Piazza IV Novembre

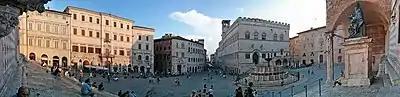
The square seen from the cathedral (panoramic view), with the perspective on Corso Vannucci.

Piazza IV Novembre is a square in the historic center of Perugia in Umbria, Italy.